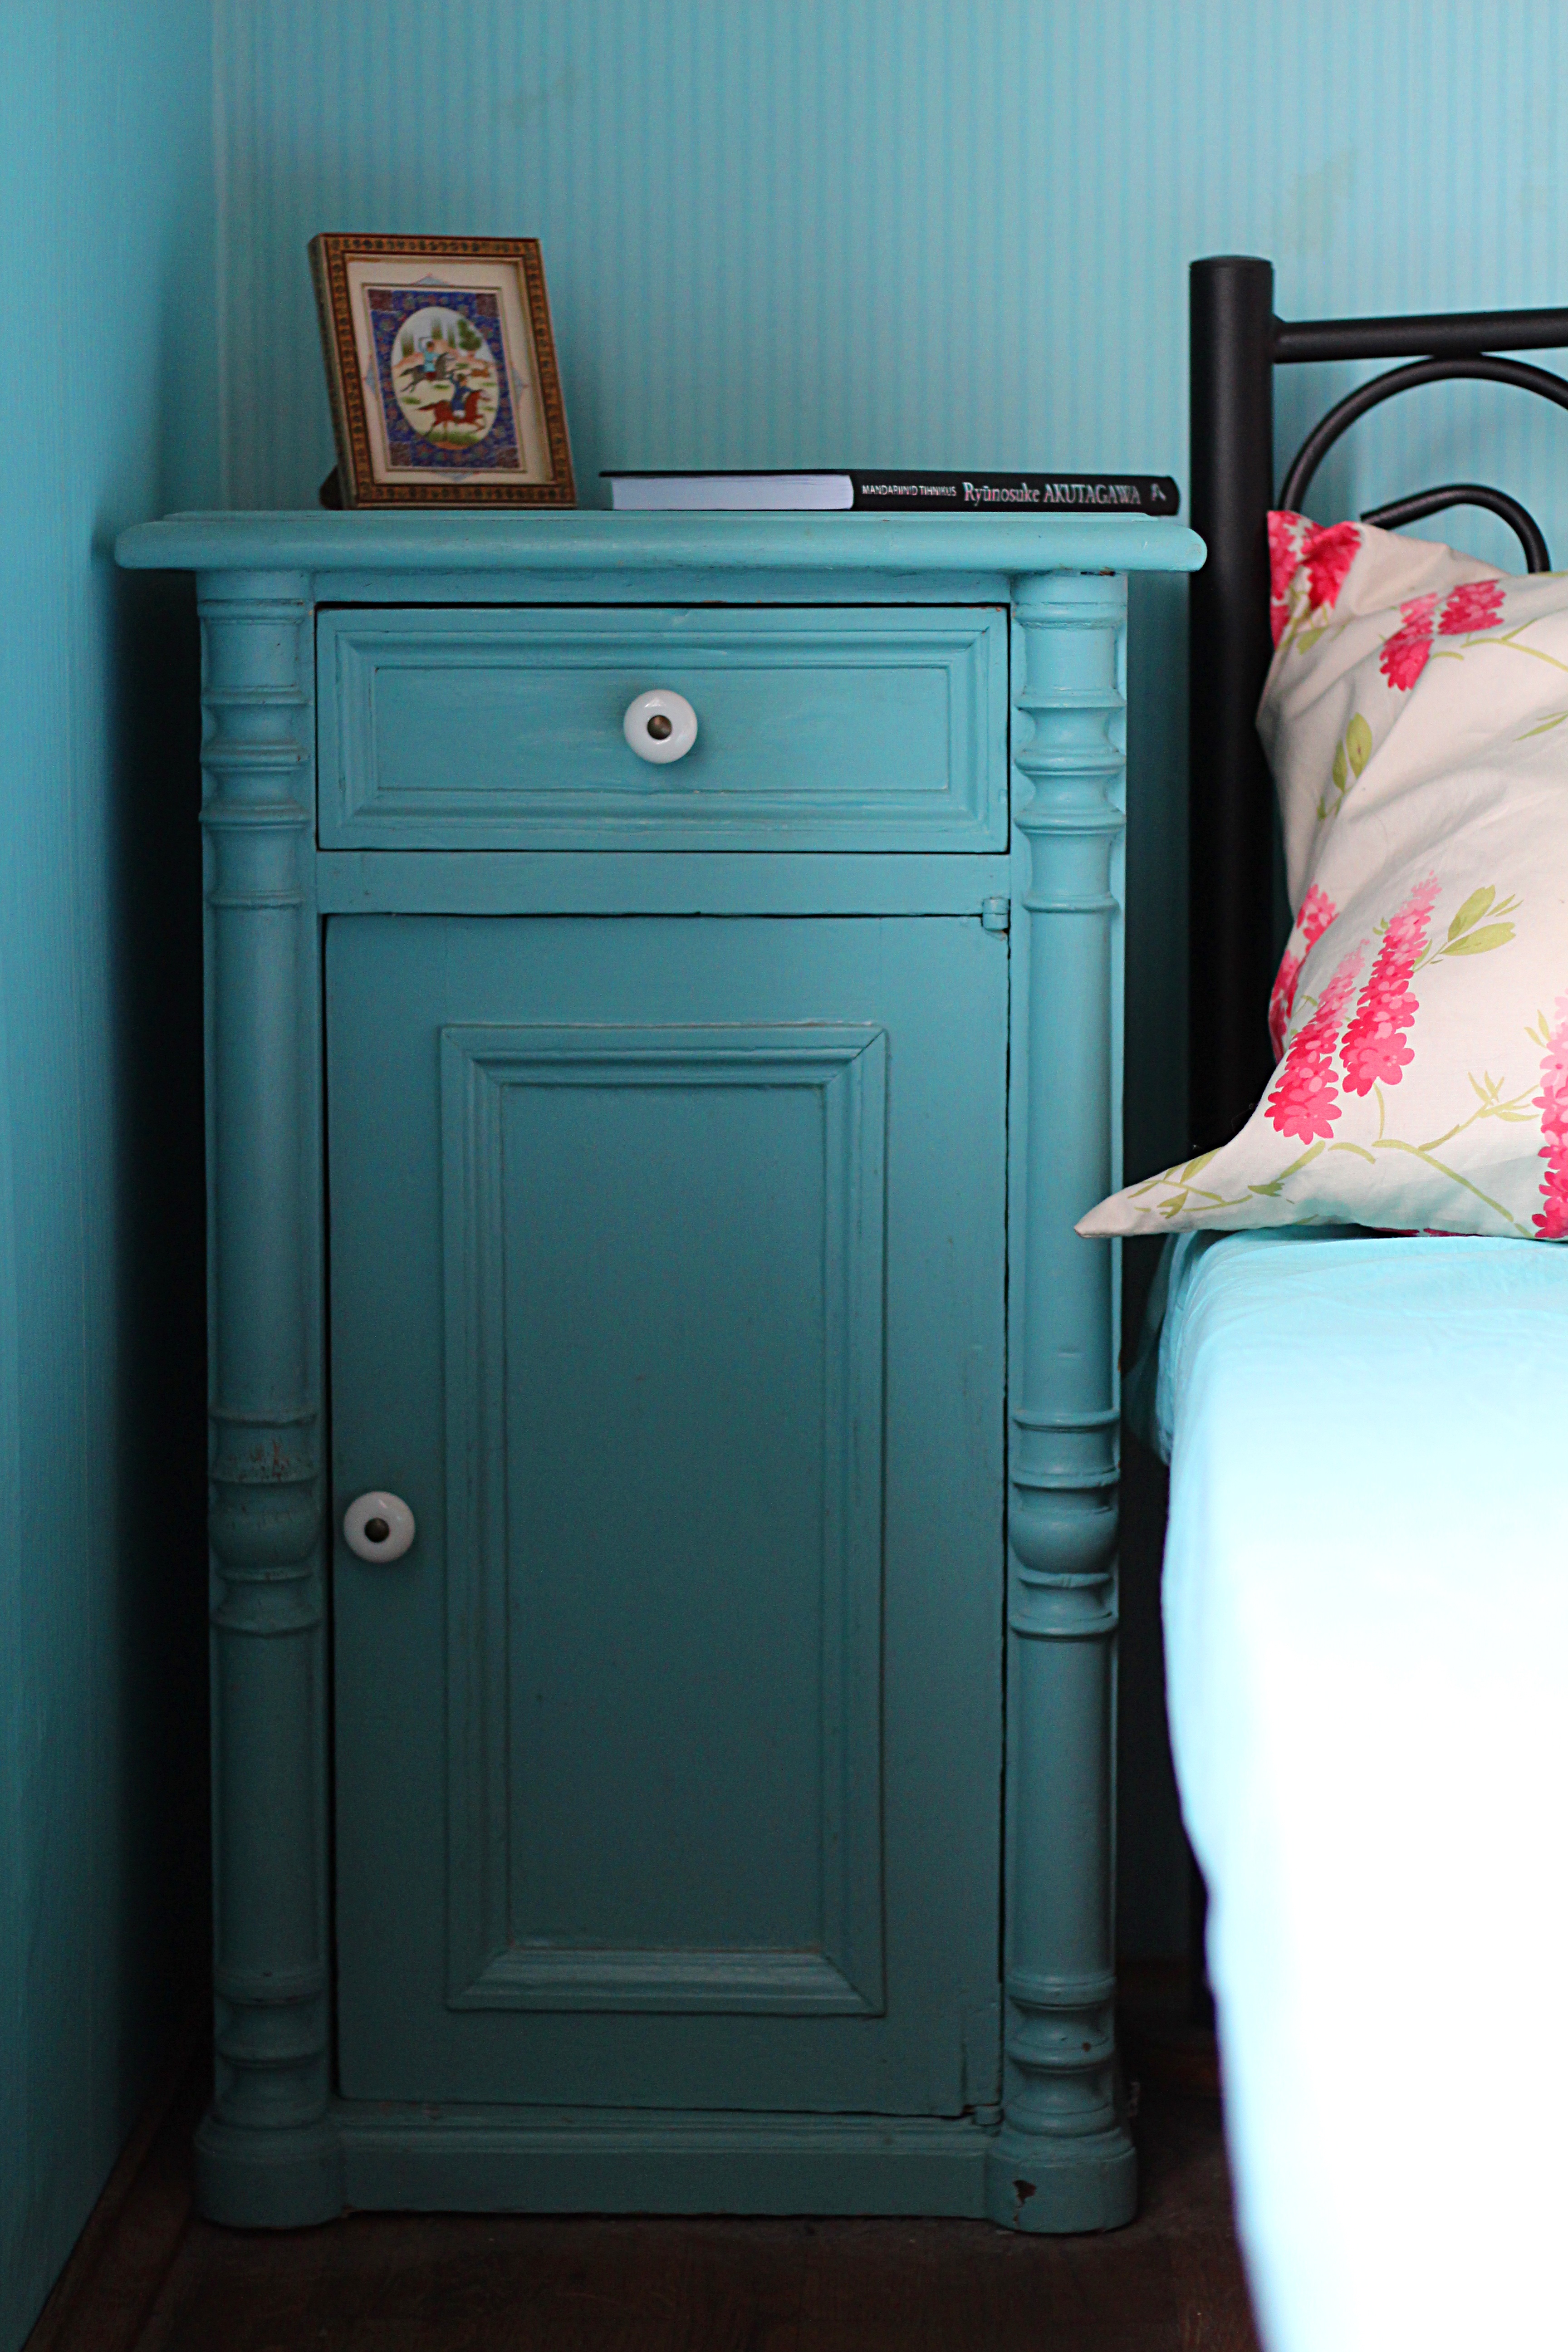
furniture, room, bedroom, nightstand, drawer, cabinet, chest of drawers, bedside